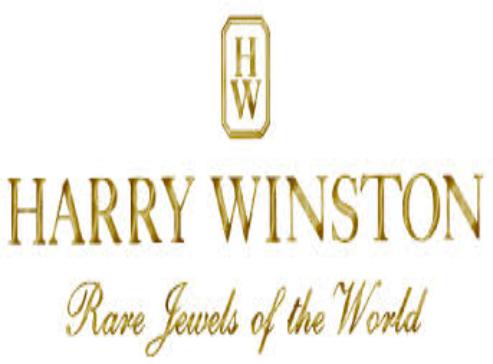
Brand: Harry Winston-1
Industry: Clothes